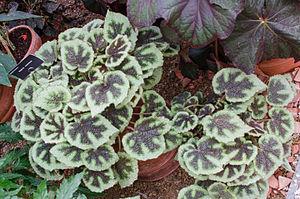
Begonia masoniana dans le cadre de l'exposition ""Bougainville et les explorateurs"" à l'Orangerie des Jardins du Luxembourg"